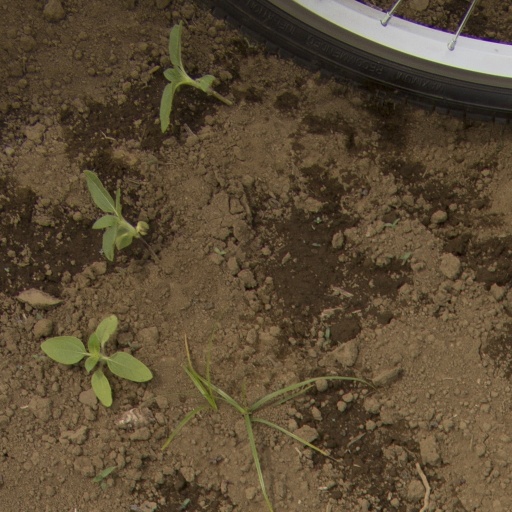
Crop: Jerusalem artichoke